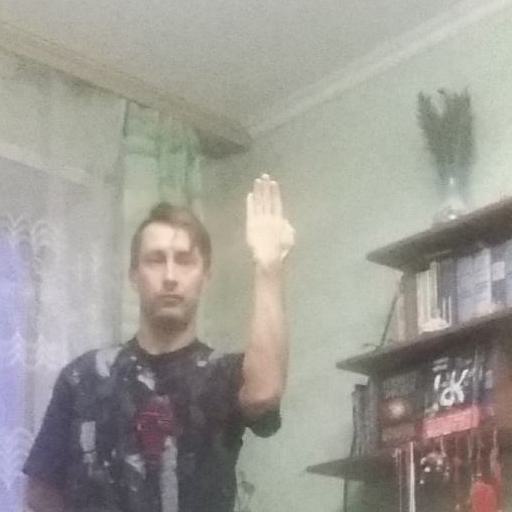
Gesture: stop_inverted